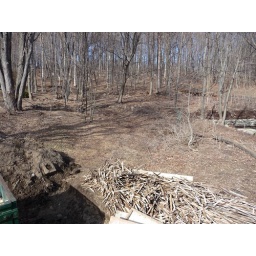
Big pile of machine cut lathe that held the plaster in the walls in the &amp;quot;telegraph house&amp;quot; side.